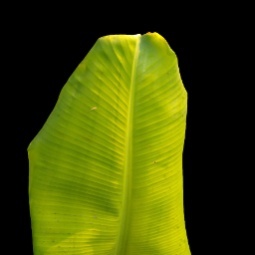
Label: Zinc